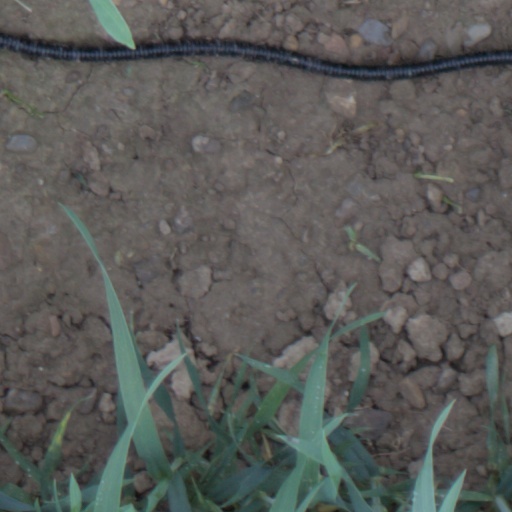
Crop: wheat